Black Knight (Nathan Garrett)

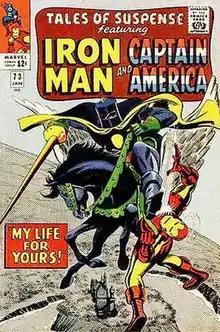
Nathan Garrett, the villainous Black Knight, battles Iron Man in "Tales of Suspense" #73 (Jan. 1966). Cover art by Gene Colan.

Nathan Garrett is a fictional character appearing in American comic books published by Marvel Comics. He operated as the criminal Black Knight as a descendant of the original Black Knight, and was created by writer-editor Stan Lee and artist and co-plotter Dick Ayers.